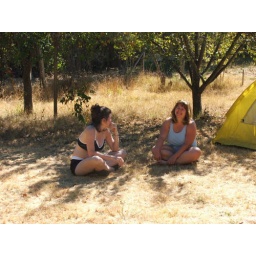
under our fruit trees